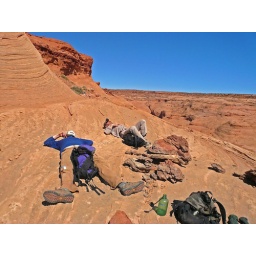
relaxing on top of the rock above butler canyon